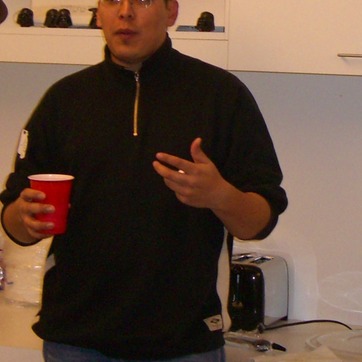
Material: skin